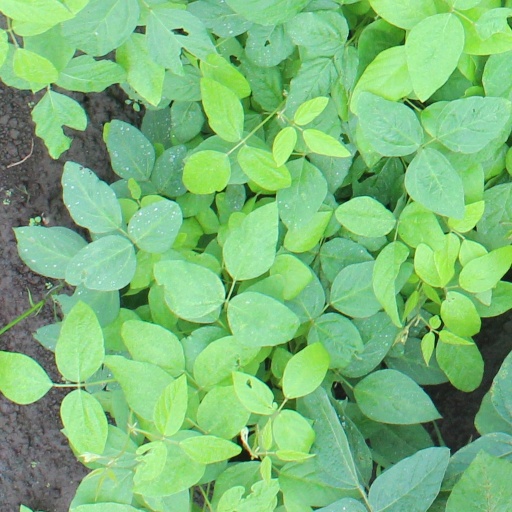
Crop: soybean